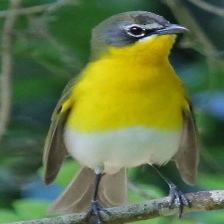
Species: YELLOW BREASTED CHAT
Scientific name: ICTERIA VIRENS